New College of Florida

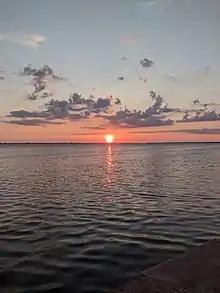
View of Sarasota Bay and distant Longboat Key on the horizon from the New College of Florida waterfront

The campus's most remarkable structures are its three Florida 1920s boom time, grand-scale residences: College Hall was the home of Edith and Charles Ringling; Cook Hall was the home of Hester Ringling Lancaster Sanford; and the third, Caples Hall that was the home of Ellen and Ralph Caples. The well-appointed structures date from the early to mid-1920s, are listed on the National Register of Historic Places, and are similar in style to the adjacent John and Mable Ringling Museum of Art and their residence, Cà d'Zan. The homes are major aspects of the Caples'-Ringlings' Estates Historic District.